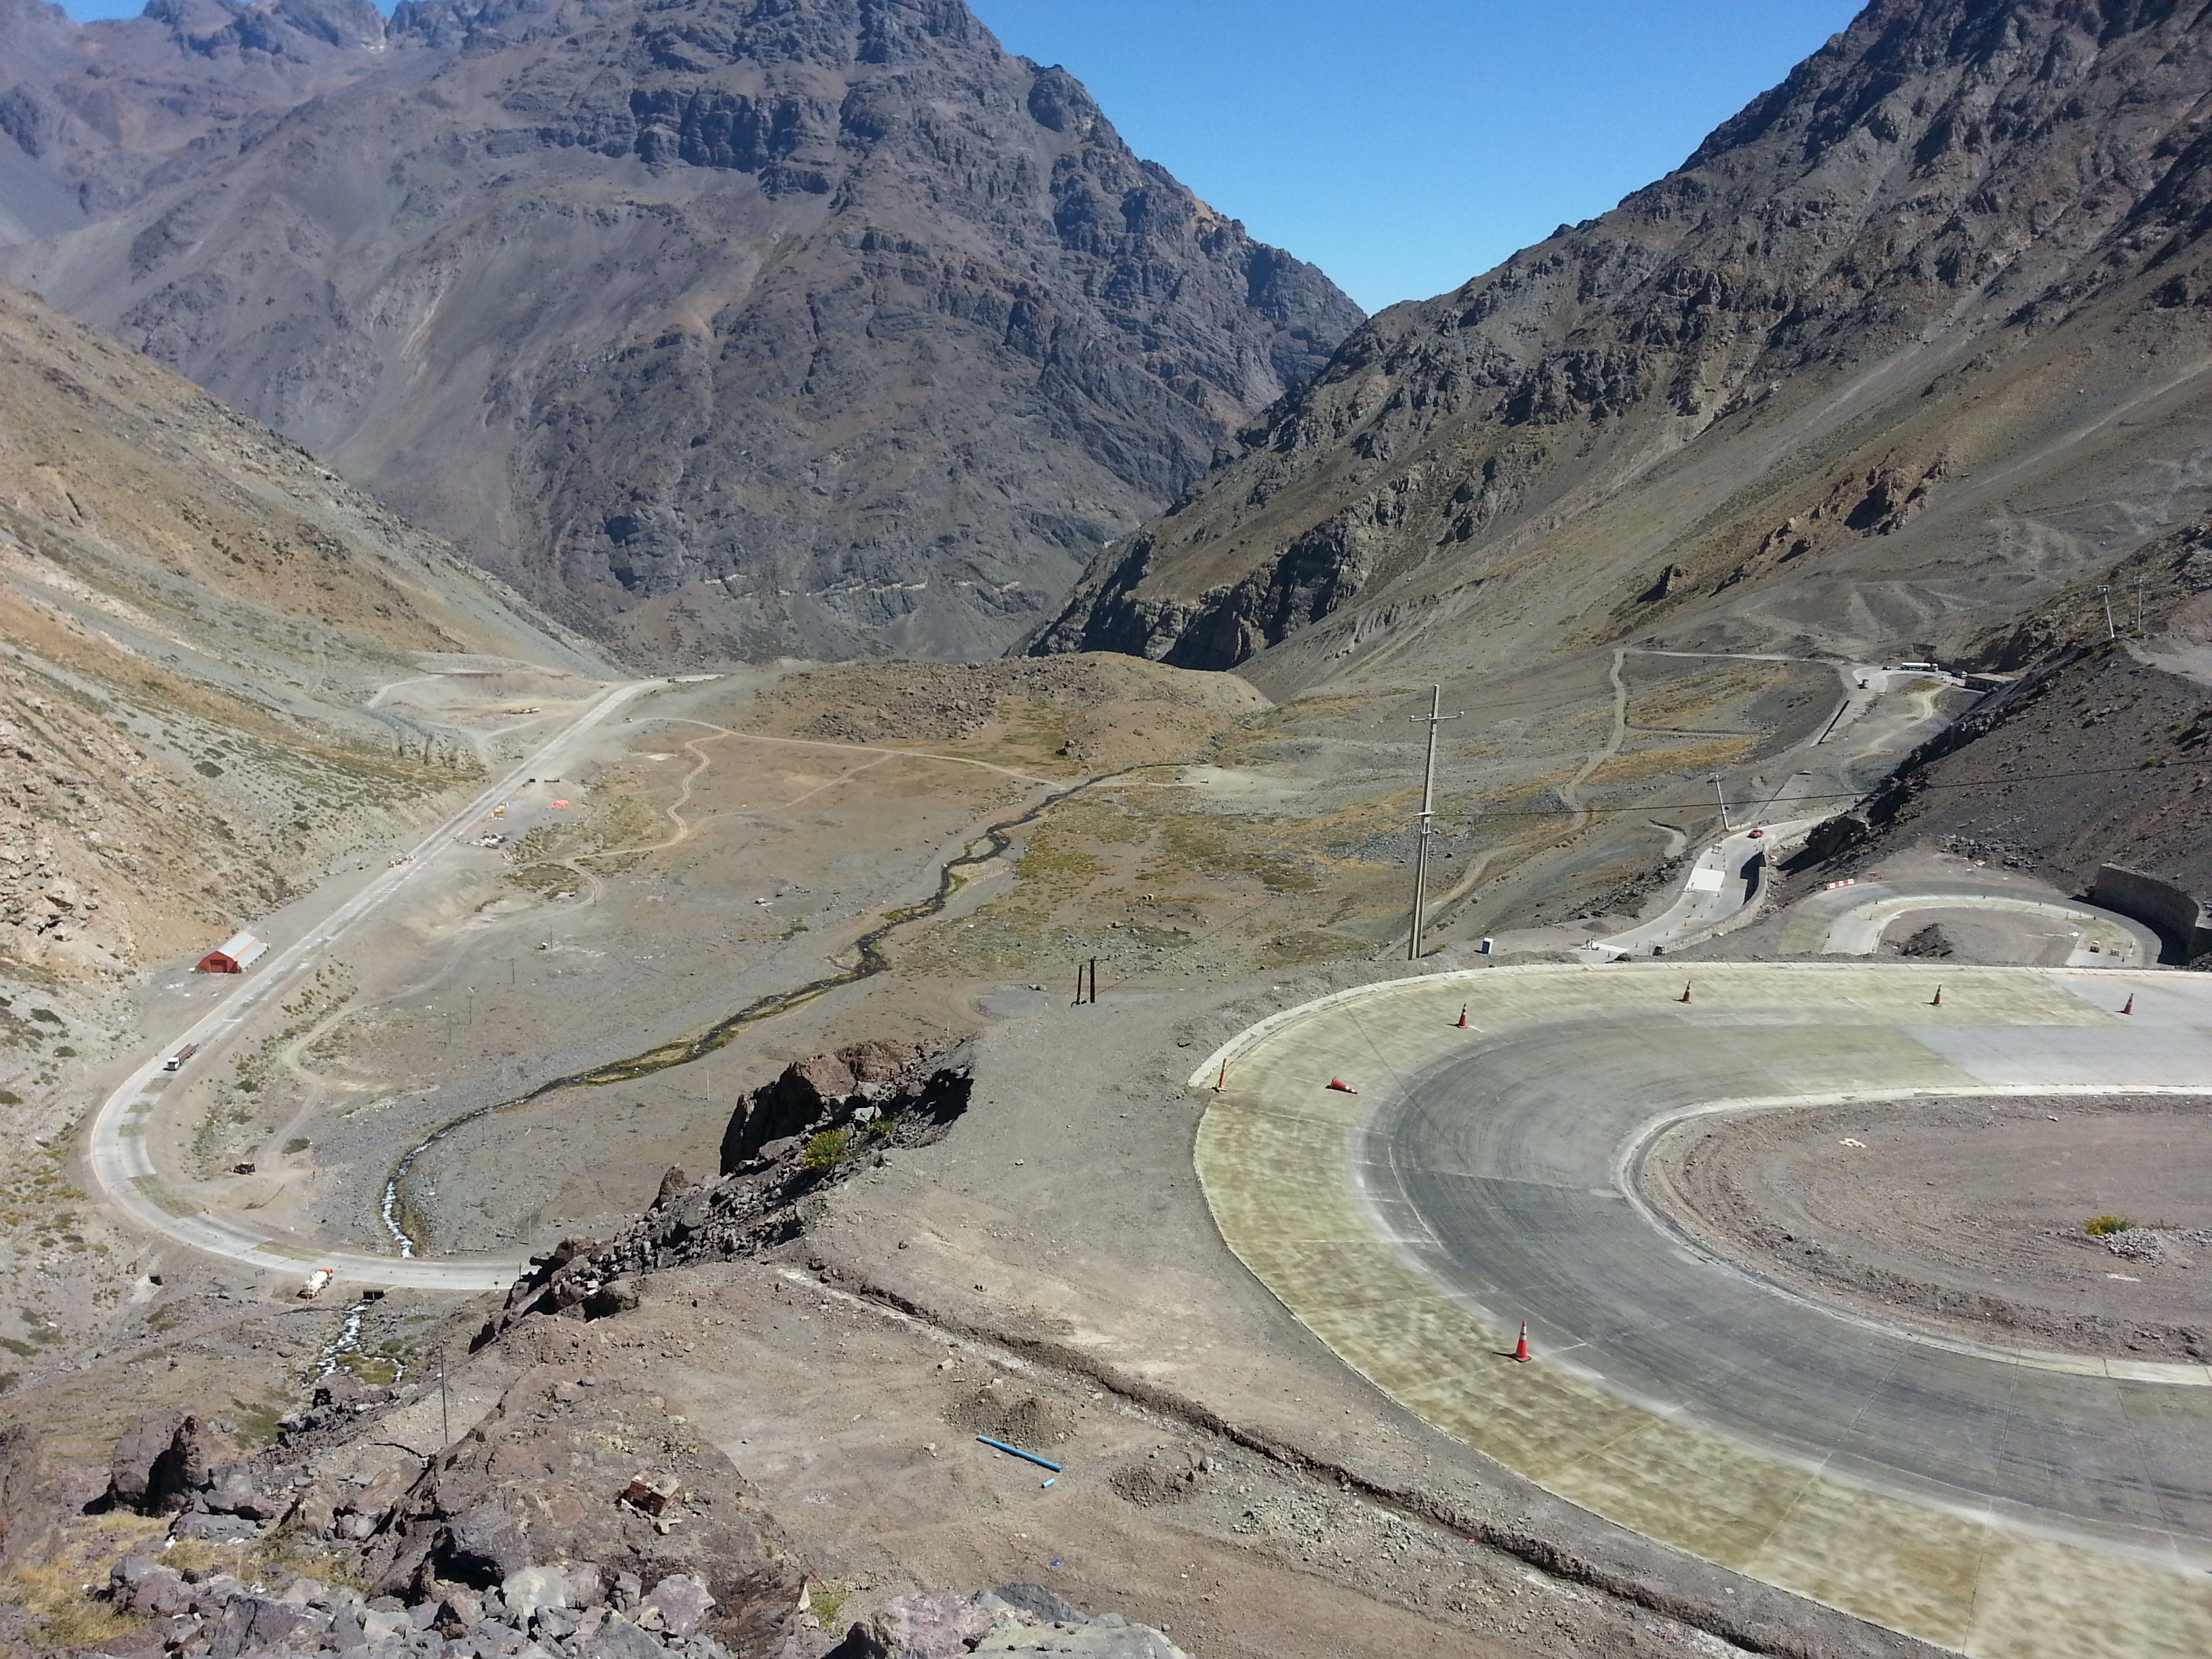
mountain, valley, mountain range, panoramic, reservoir, geology, mountains, infrastructure, plateau, wadi, moraine, landform, aerial photography, mountain pass, geographical feature, mountainous landforms, geological phenomenon, mountains road